Thermal vacuum chamber

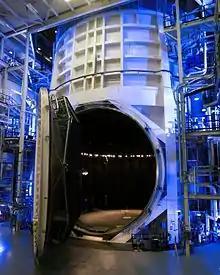
A thermal vacuum test chamber, with its door open, at NASA's Johnson Space Center.

A thermal vacuum chamber (TVAC) is a vacuum chamber in which the radiative thermal environment is controlled.